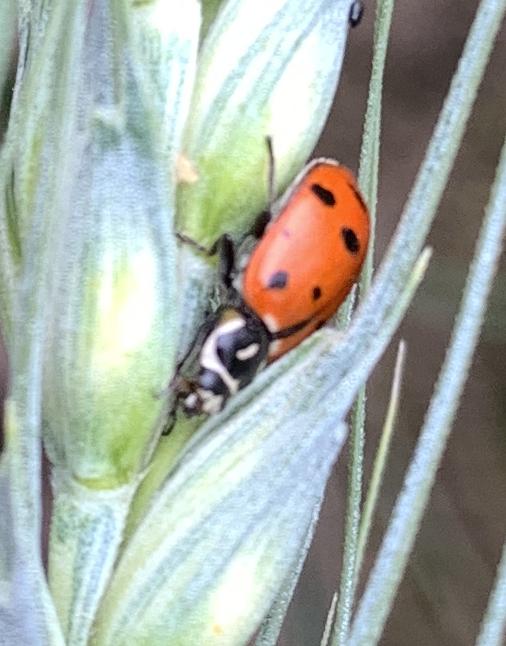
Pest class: predators